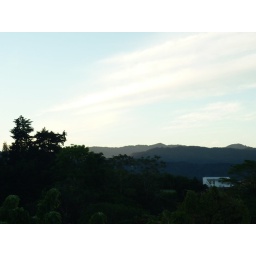
The little white house on the mountain. La piccola casa bianca in montagna. A pequena casa branca na montanha.